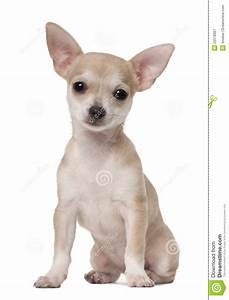
Label: dog